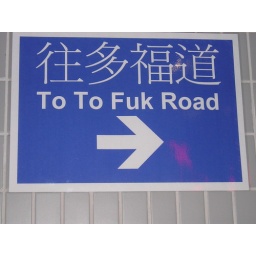
A wonderful road sign in Hong Kong.